Bagpipes

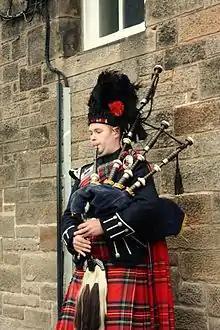
A bagpiper busking with the Great Highland bagpipe on the street in Edinburgh, Scotland

During the 19th and 20th centuries, as a result of the participation of Scottish regiments in the expansion of the British Empire, the bagpipes became well known worldwide. This surge in the bagpipes' popularity was boosted by large numbers of Allied pipers which served in World War I and World War II. This coincided with a decline in the popularity of many traditional forms of bagpipe throughout Europe, which began to be displaced by instruments from the classical tradition and later by gramophone and radio.